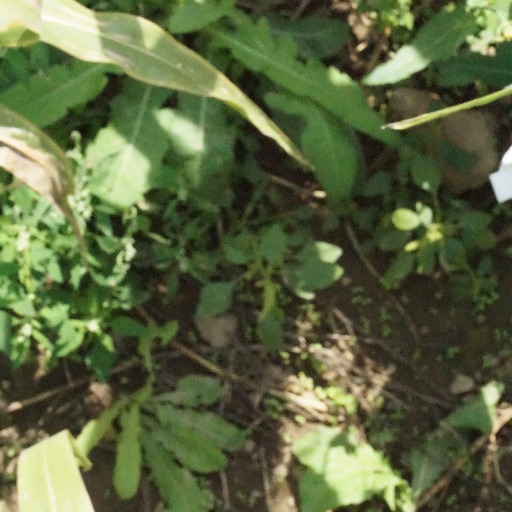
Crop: maize; corn